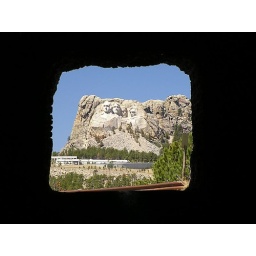
Mt Rushmore framed by a tunnel that was cut through a hill along a scenic road in Custer State Park.